Sky position (RA, Dec in degrees): 148.335, 6.888
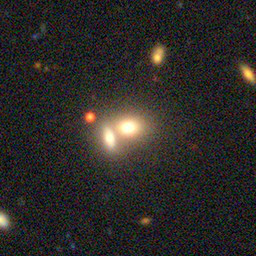
Galaxy morphology: Merging Galaxies